The Amazing Race 3 (Latin American season)

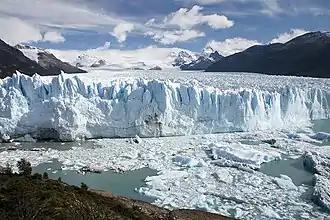
The season's Starting Line was at the Perito Moreno Glacier in the Los Glaciares National Park, Argentina.

Space greenlit the third season of the series in January 2011. Filming for this third season took place from 12 July 2011 to 2 August 2011. The third season was broadcast in high-definition television on Space HD.